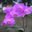
Label: orchid